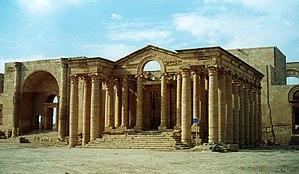
Hatra (Iraq) Español: Hatra 日本語: ハトラ 中文: 哈特拉